George McManus

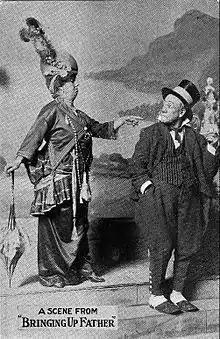
Maggie and Jiggs in a scene from the 1914 play

In 1904, McManus created the first American family comic strip, "The Newlyweds", about an elegant young couple and their baby Snookums. The popularity of the strip prompted the management of "The New York American" to invite McManus to work for their newspaper. He began working for them in 1912. Renaming "The Newlyweds" as "Their Only Child", he continued that strip and began other daily strips: "Rosie's Beau", "Love Affairs of a Mutton Head", "Spareribs And Gravy" and "Bringing Up Father".